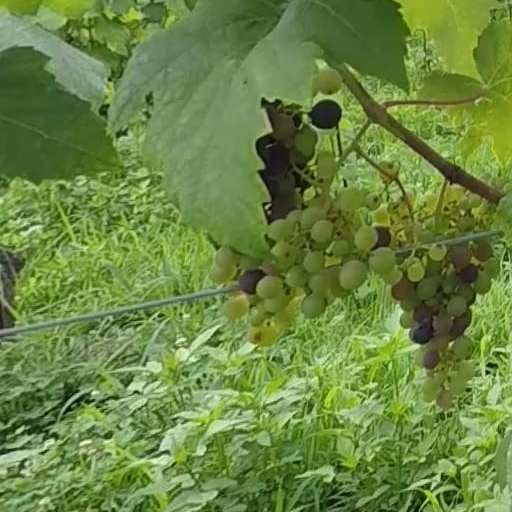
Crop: grape